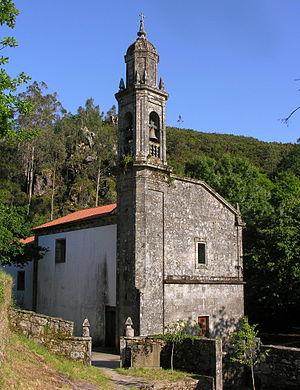
Lousame est une commune de la province de La Corogne en Espagne située dans la communauté autonome de Galice.